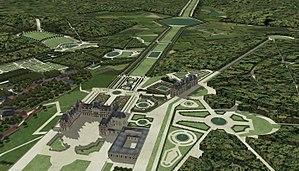
Restitution 3D du domaine de Meudon, vers 1708. Franck Devedjian et Hervé Grégoire, 2012.
Le château de Meudon, dit château royal de Meudon, palais impérial de Meudon ou Domaine national de Meudon, est un château français situé à Meudon, dans le département des Hauts-de-Seine. Il est notamment la résidence de la duchesse d'Étampes, du cardinal de Lorraine, d'Abel Servien, de Louvois ainsi que de Monseigneur, dit le Grand Dauphin, qui lui adjoint en annexe le château de Chaville. Incendié en 1795 et en 1871, le Château-Neuf, dont la démolition est un temps envisagée, est conservé pour sa majeure partie. Il est transformé à partir de 1878 en observatoire servant de réceptacle à une lunette astronomique, avant d'être rattaché à l'Observatoire de Paris en 1927.